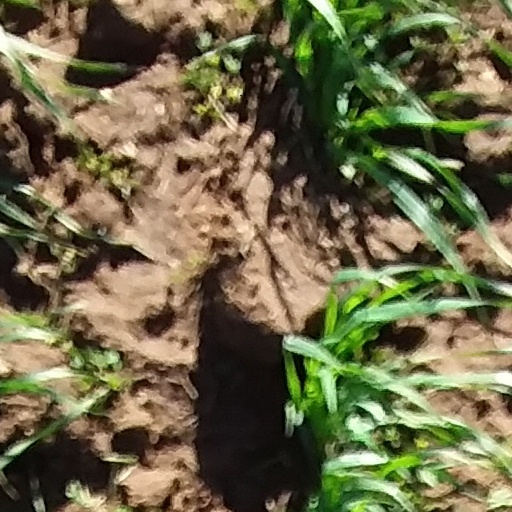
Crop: wheat